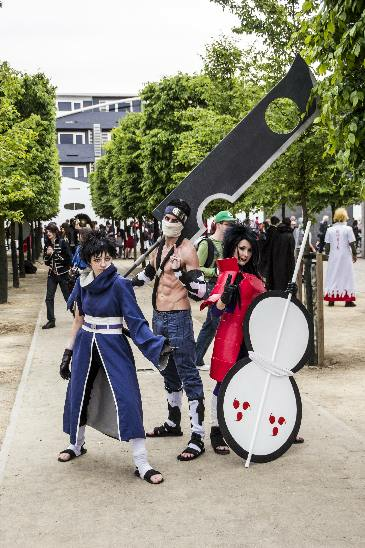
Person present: Yes